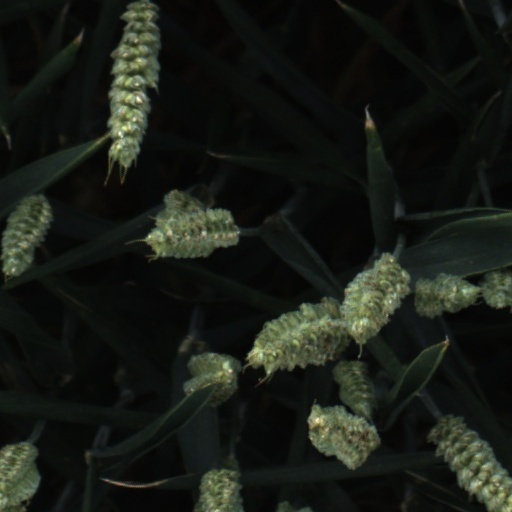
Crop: wheat